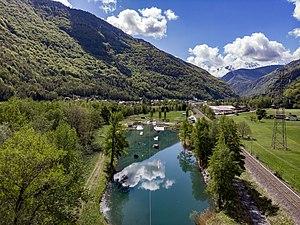
Une installation légère composée de deux pylônes et d'un câble de circulation
Un téléski nautique est une installation permettant la pratique du ski nautique sur un plan d'eau ; la traction, au lieu d'être assurée par un bateau à moteur, est assurée par un système de câbles, à l'instar du dispositif utilisé pour les téléskis. Ce type d'installation est apparu à la fin des années 1960 en Allemagne, il en existe aujourd'hui environ 330 en Europe.